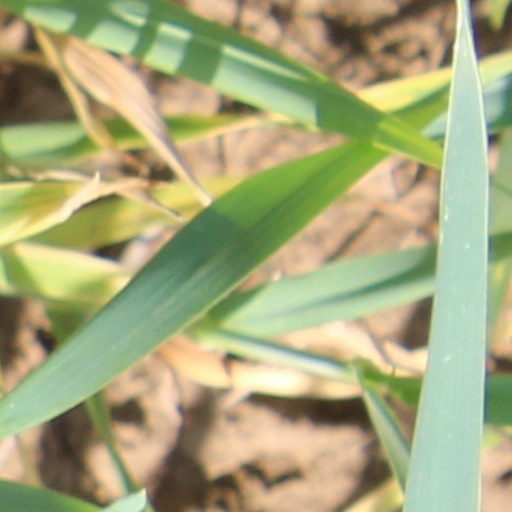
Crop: wheat